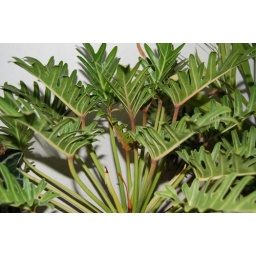
the plant is from Araceae family, taken near my house in Pasir Mas, Kelantan